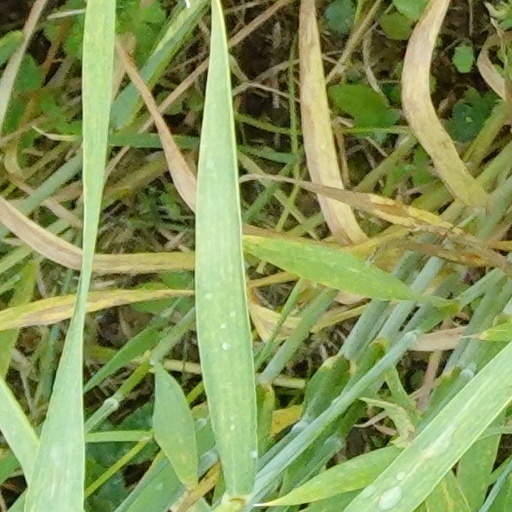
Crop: wheat